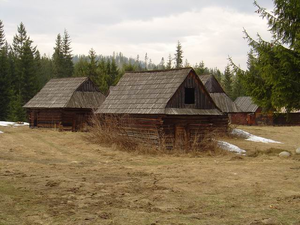
Jurgów est un village, situé dans la partie polonaise de la région de Spisz, en Pologne méridionale, près de la frontière avec la Slovaquie sur la rive droite de la Białka. Il est rattaché à la commune de Bukowina Tatrzańska.